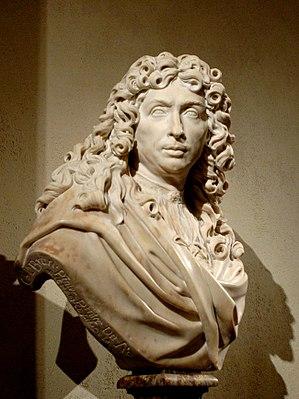
Buste de Charles Le Brun (1619-1690) par Antoine Coysevox. Marbre, 1679.
L’Académie royale de peinture et de sculpture est une ancienne institution d’État chargée en France, de 1648 à 1793, de réguler et d’enseigner la peinture et la sculpture en France durant l’Ancien Régime.
Antoine Coysevox né à Lyon le 29 septembre 1640, et mort à Paris le 10 octobre 1720, est un sculpteur français.
Charles Le Brun est un portrait sculpté en buste réalisé par le sculpteur Antoine Coysevox en 1679 du Premier peintre et directeur de l'Académie royale de peinture et de sculpture, Charles Le Brun. L’œuvre est conservée au musée du Louvre.